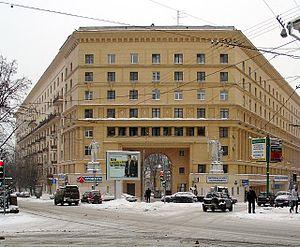
Le Postconstructivisme fut un style architectural transitoire qui exista en Union soviétique dans les années 1930, succédant à l'architecture constructiviste et typique de l'architecture stalinienne des débuts, avant la Seconde Guerre mondiale. Le terme postconstructiviste fut forgé par Selim Khan-Magomedov, un historien de l'architecture, pour décrire la mutation de la production des artistes d'avant-garde vers le néoclassicisme stalinien. Khan-Magomedov data le Postconstructivisme de 1932 à 1936, mais les délais de construction et l'immensité du territoire sur lequel ce style s'est appliqué allongent sa durée jusqu'en 1941.
L'architecture stalinienne, ou style impérial stalinien, classicisme stalinien, ou encore gothique stalinien, sont les noms donnés à l'architecture de l'Union soviétique entre 1933, quand les esquisses de Boris Iofane pour le palais des Soviets furent officiellement approuvées, et 1955, quand Nikita Khrouchtchev condamna les « excès » des décennies passées et dissolut l'Académie soviétique d'architecture.
La rue Podkolokolny est une rue de Moscou.